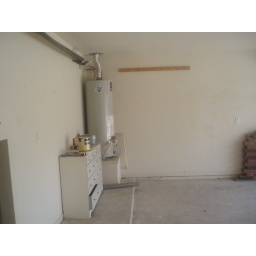
in doorway from house to garage. Strange cubby on the left, hot water heater in the corner.